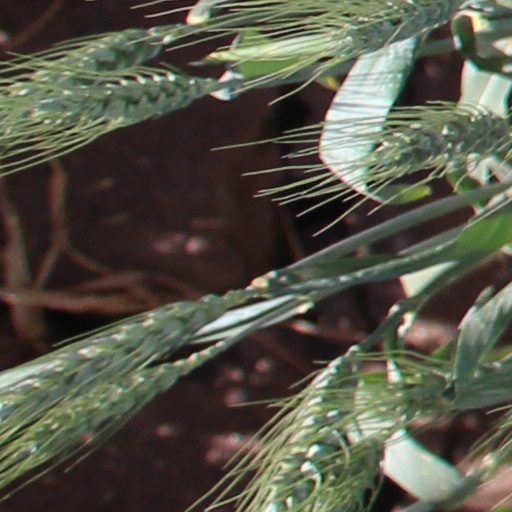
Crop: wheat